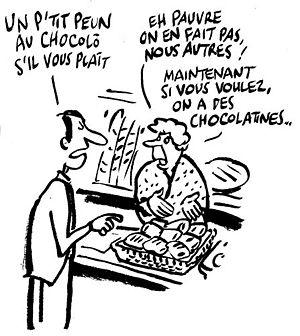
Le bordeluche est un registre de langue autrefois très usité à Bordeaux. Il a perdu un peu de terrain, mais beaucoup de Bordelais emploient des mots spécifiques à leur région, sans le savoir. Il a laissé des traces dans la langue quotidienne, autant dans le vocabulaire que la prononciation ou l'accent.